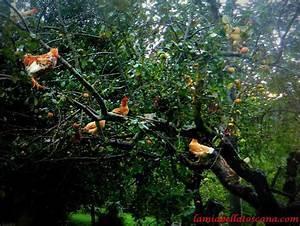
chicken